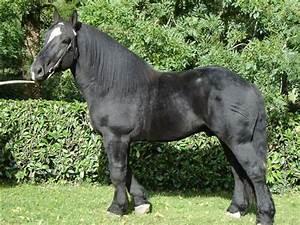
horse